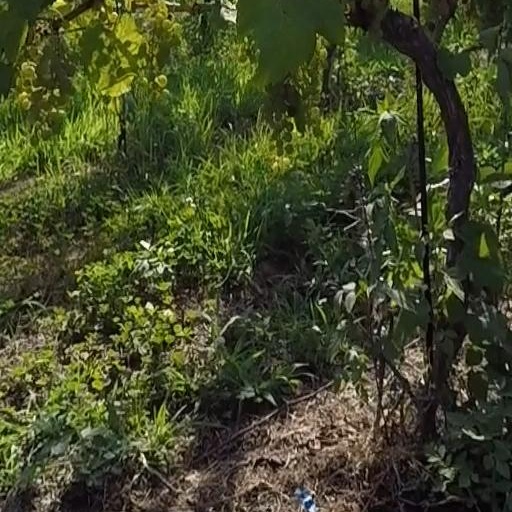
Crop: grape